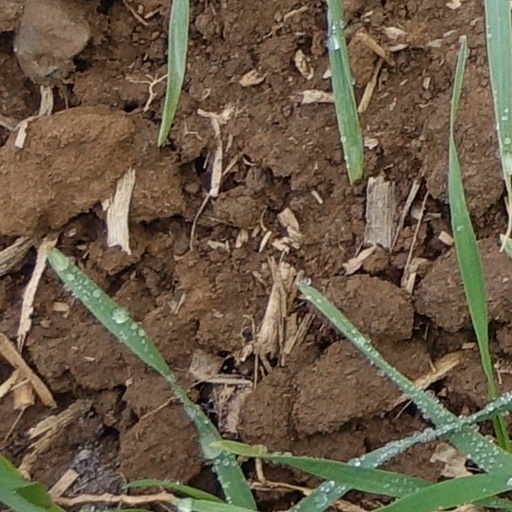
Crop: wheat